Canisteo River

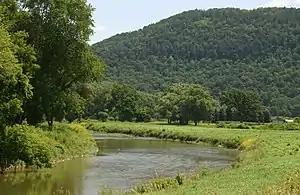
Canisteo River below Addison, New York

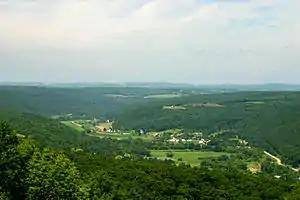
Canisteo River Valley from Pinnacle State Park

The Canisteo River is a tributary of the Tioga River in western New York in the United States. It drains a dissected plateau, a portion of the northern Allegheny Plateau southwest of the Finger Lakes region, in the far northwestern reaches of the watershed of the Susquehanna River.